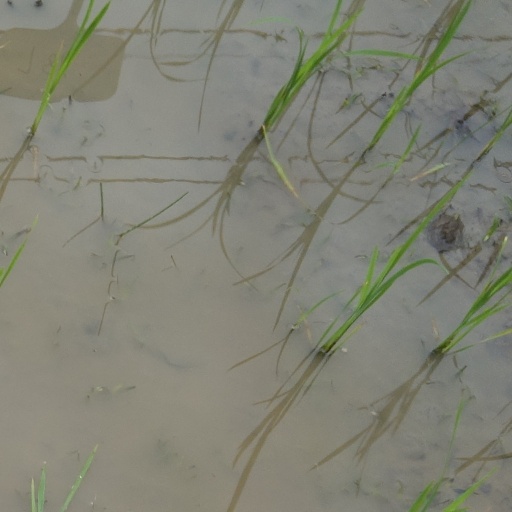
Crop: rice